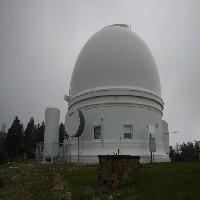
Weather: cloudy or overcast